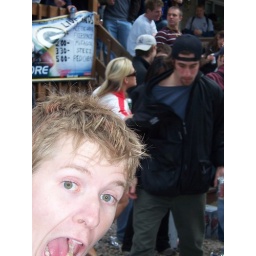
the girl in the red skirt... wait, theres more.